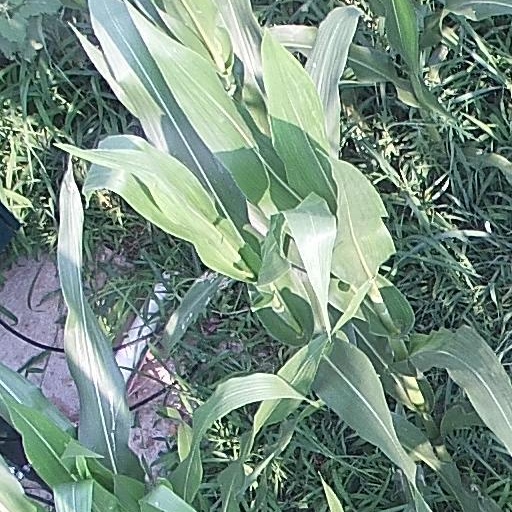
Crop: maize; corn